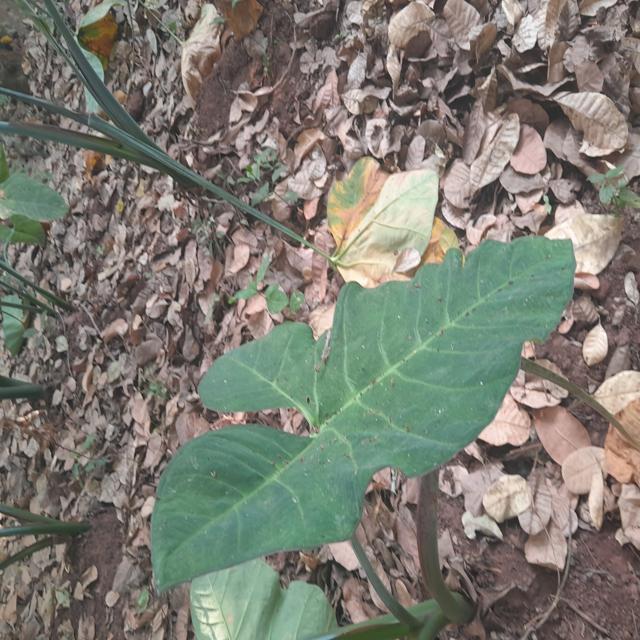
Label: Healthy